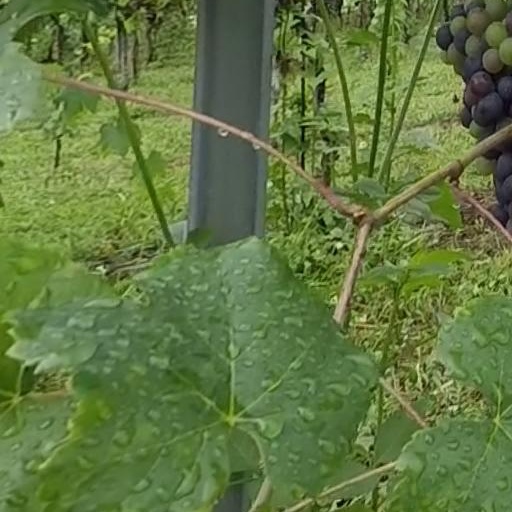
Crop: grape